Nabataean architecture

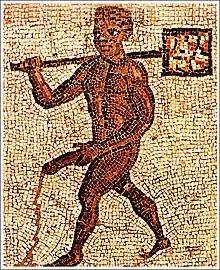
Mosaic of a slave carrying embers for the hearth of the baths.

The operation and maintenance of the facilities were managed by several teams of slaves, generally housed on site, who were responsible for maintaining the premises of the thermal baths, ensuring the constant supply of water, cold and hot, and their correct temperature depending on the baths. The slaves assigned to the thermal baths were also responsible for the maintenance and proper functioning of all the heat production for the thermal baths: hearths, hypocausts, air diffusion ducts and smoke ducts. The slaves had to ensure the permanent supply of the hearth according to the hours of use, in order to maintain a pleasant temperature in the premises and in the baths at the time of their occupation, but keeping the costs of using fuel to a minimum.